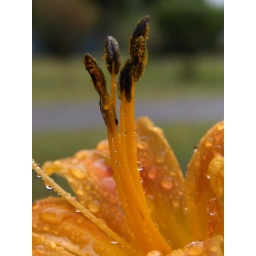
Found these lilies in the field up the road from my house, so I brought them home and planted them there.